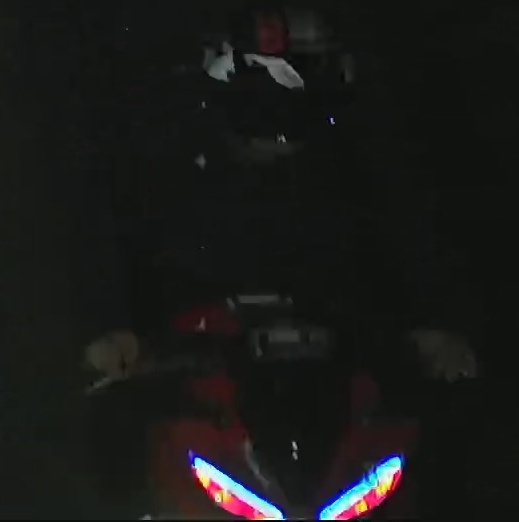
person-with-helmet: 1
person-without-helmet: 0